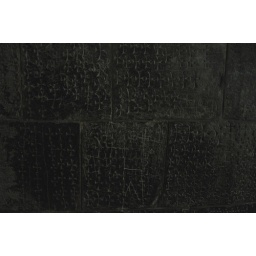
wall in the chapel of st. helen in the church of the holy sepulchre